Roger Edwards (politician)

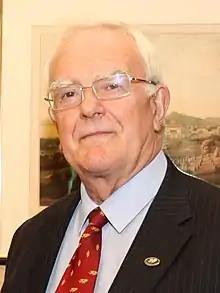

Roger Edwards (born 1946) is a former Royal Marine who has served as a Member of the Legislative Assembly for the Camp constituency since the 2009 general election, winning re-election in 2013 and 2017. He was previously a from 2001–2005 and is the father of former MLA Emma Edwards.